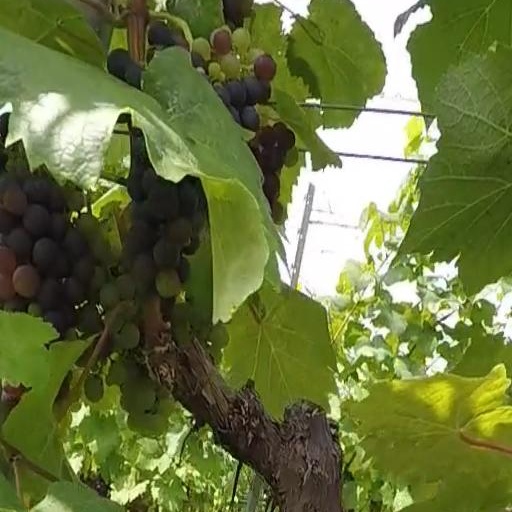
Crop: grape